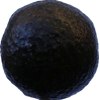
Label: black_avocado